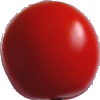
Label: Tomato 4